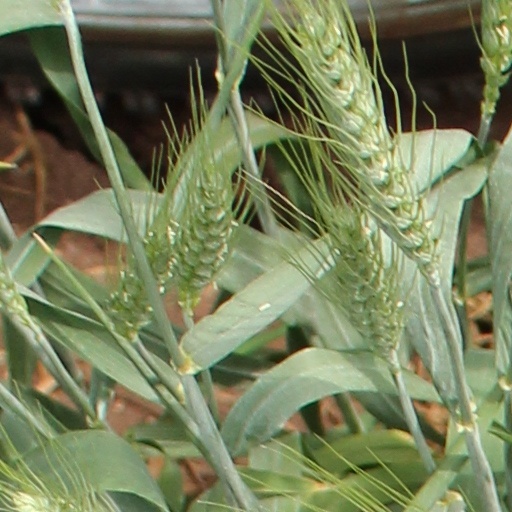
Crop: wheat